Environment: real
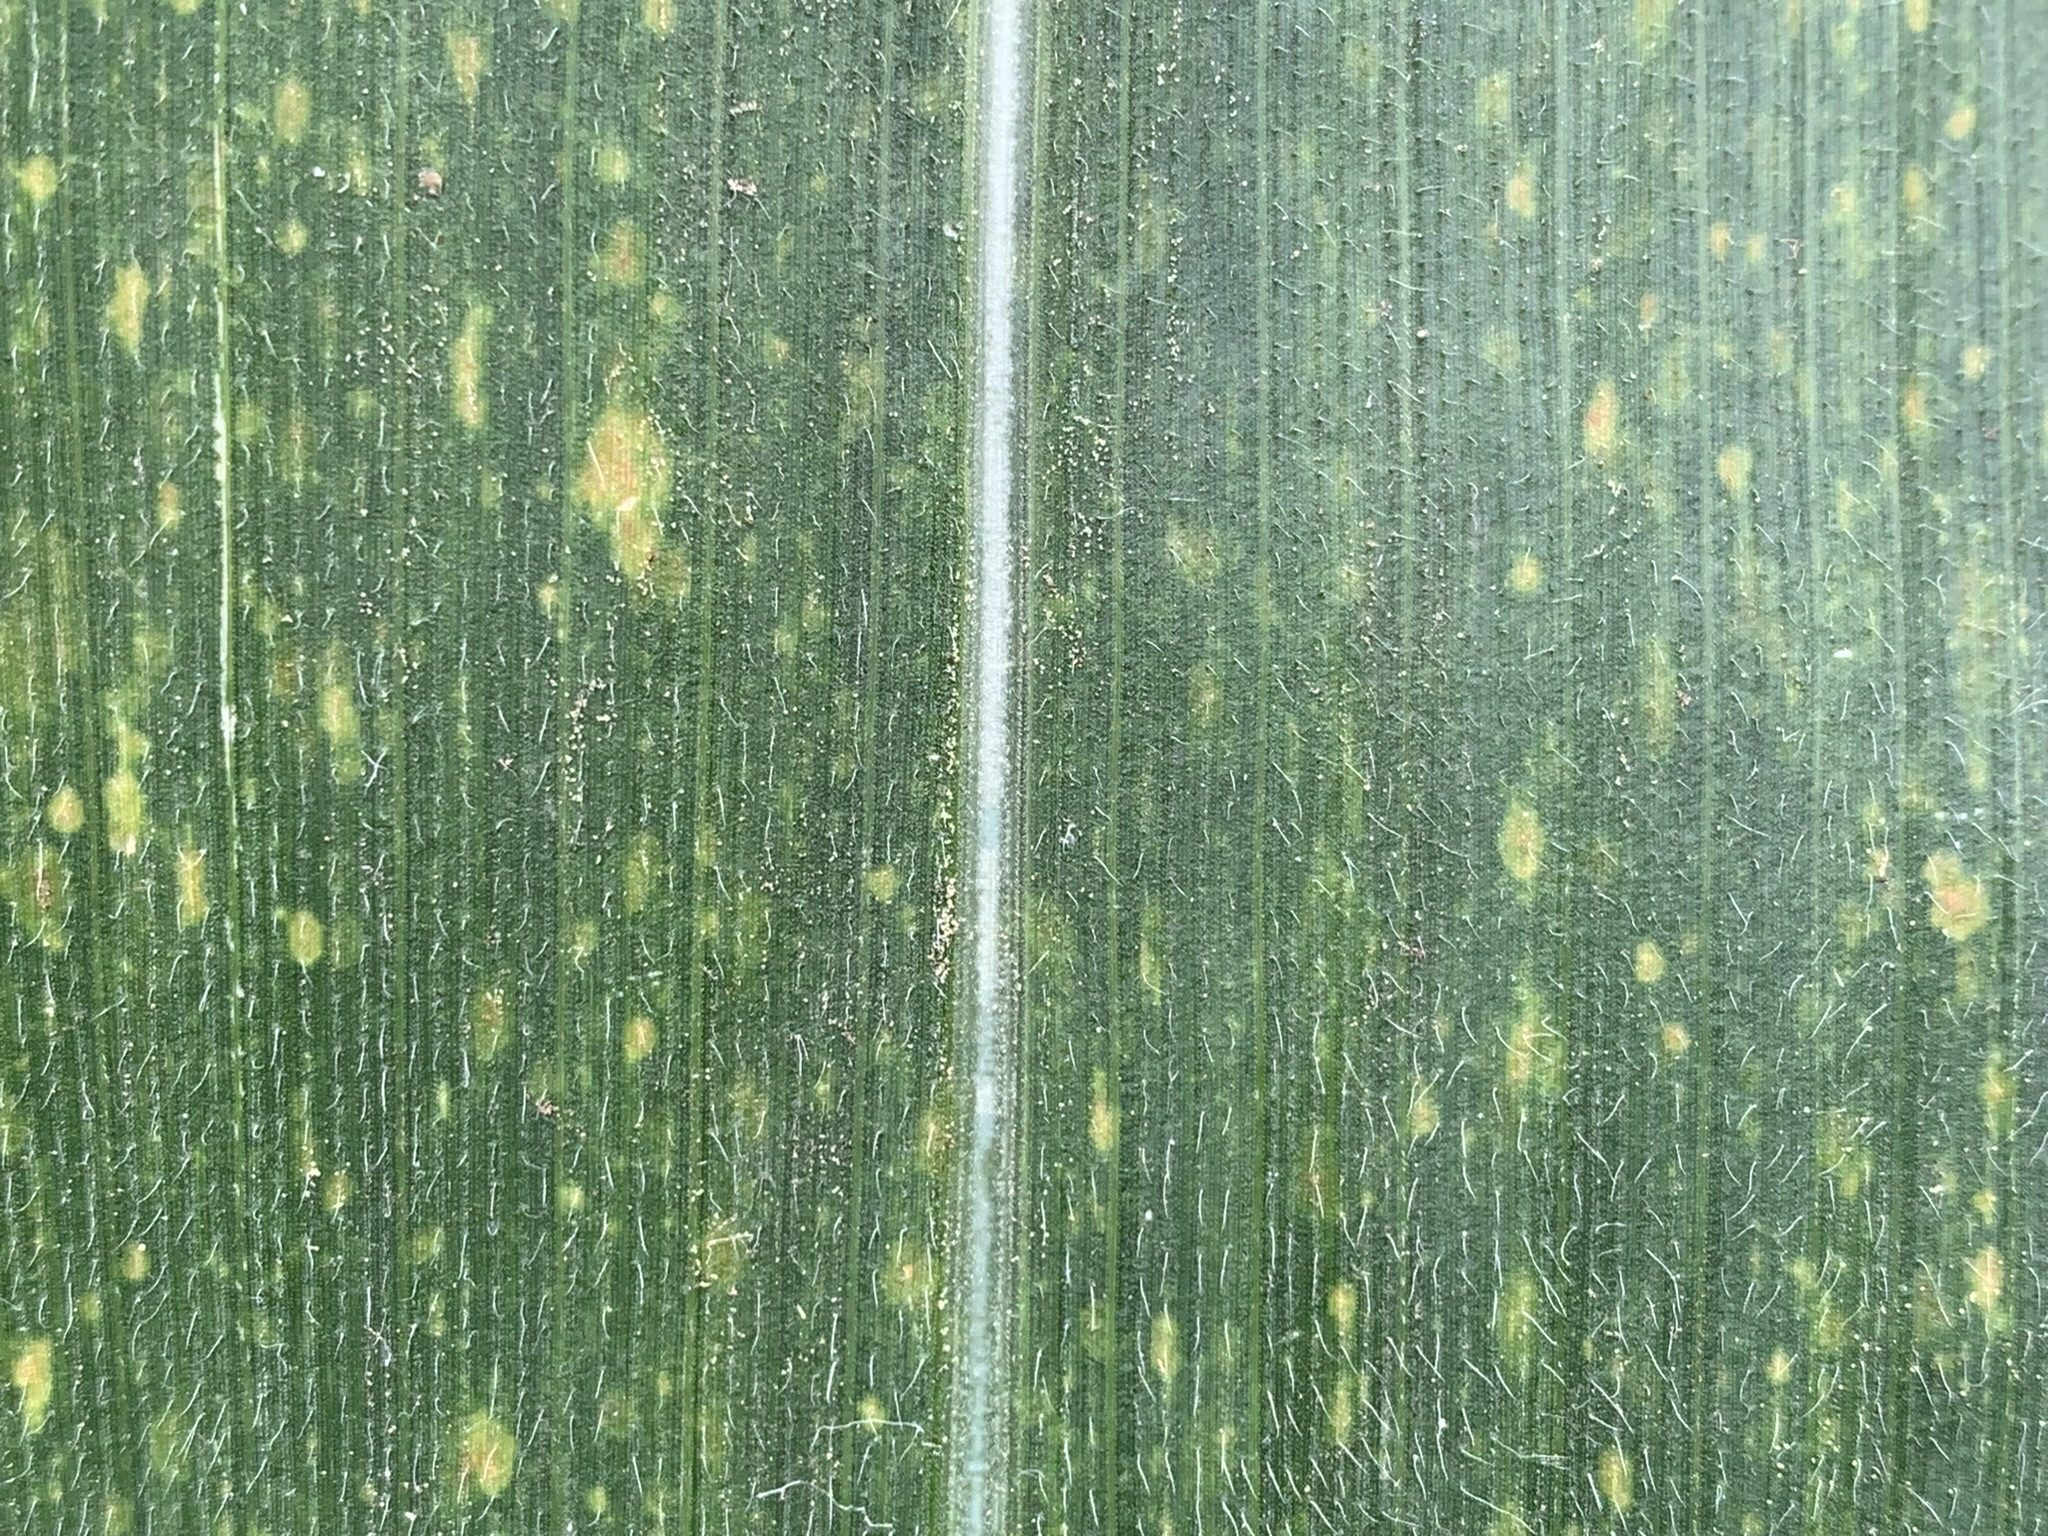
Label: lethal_necrosis